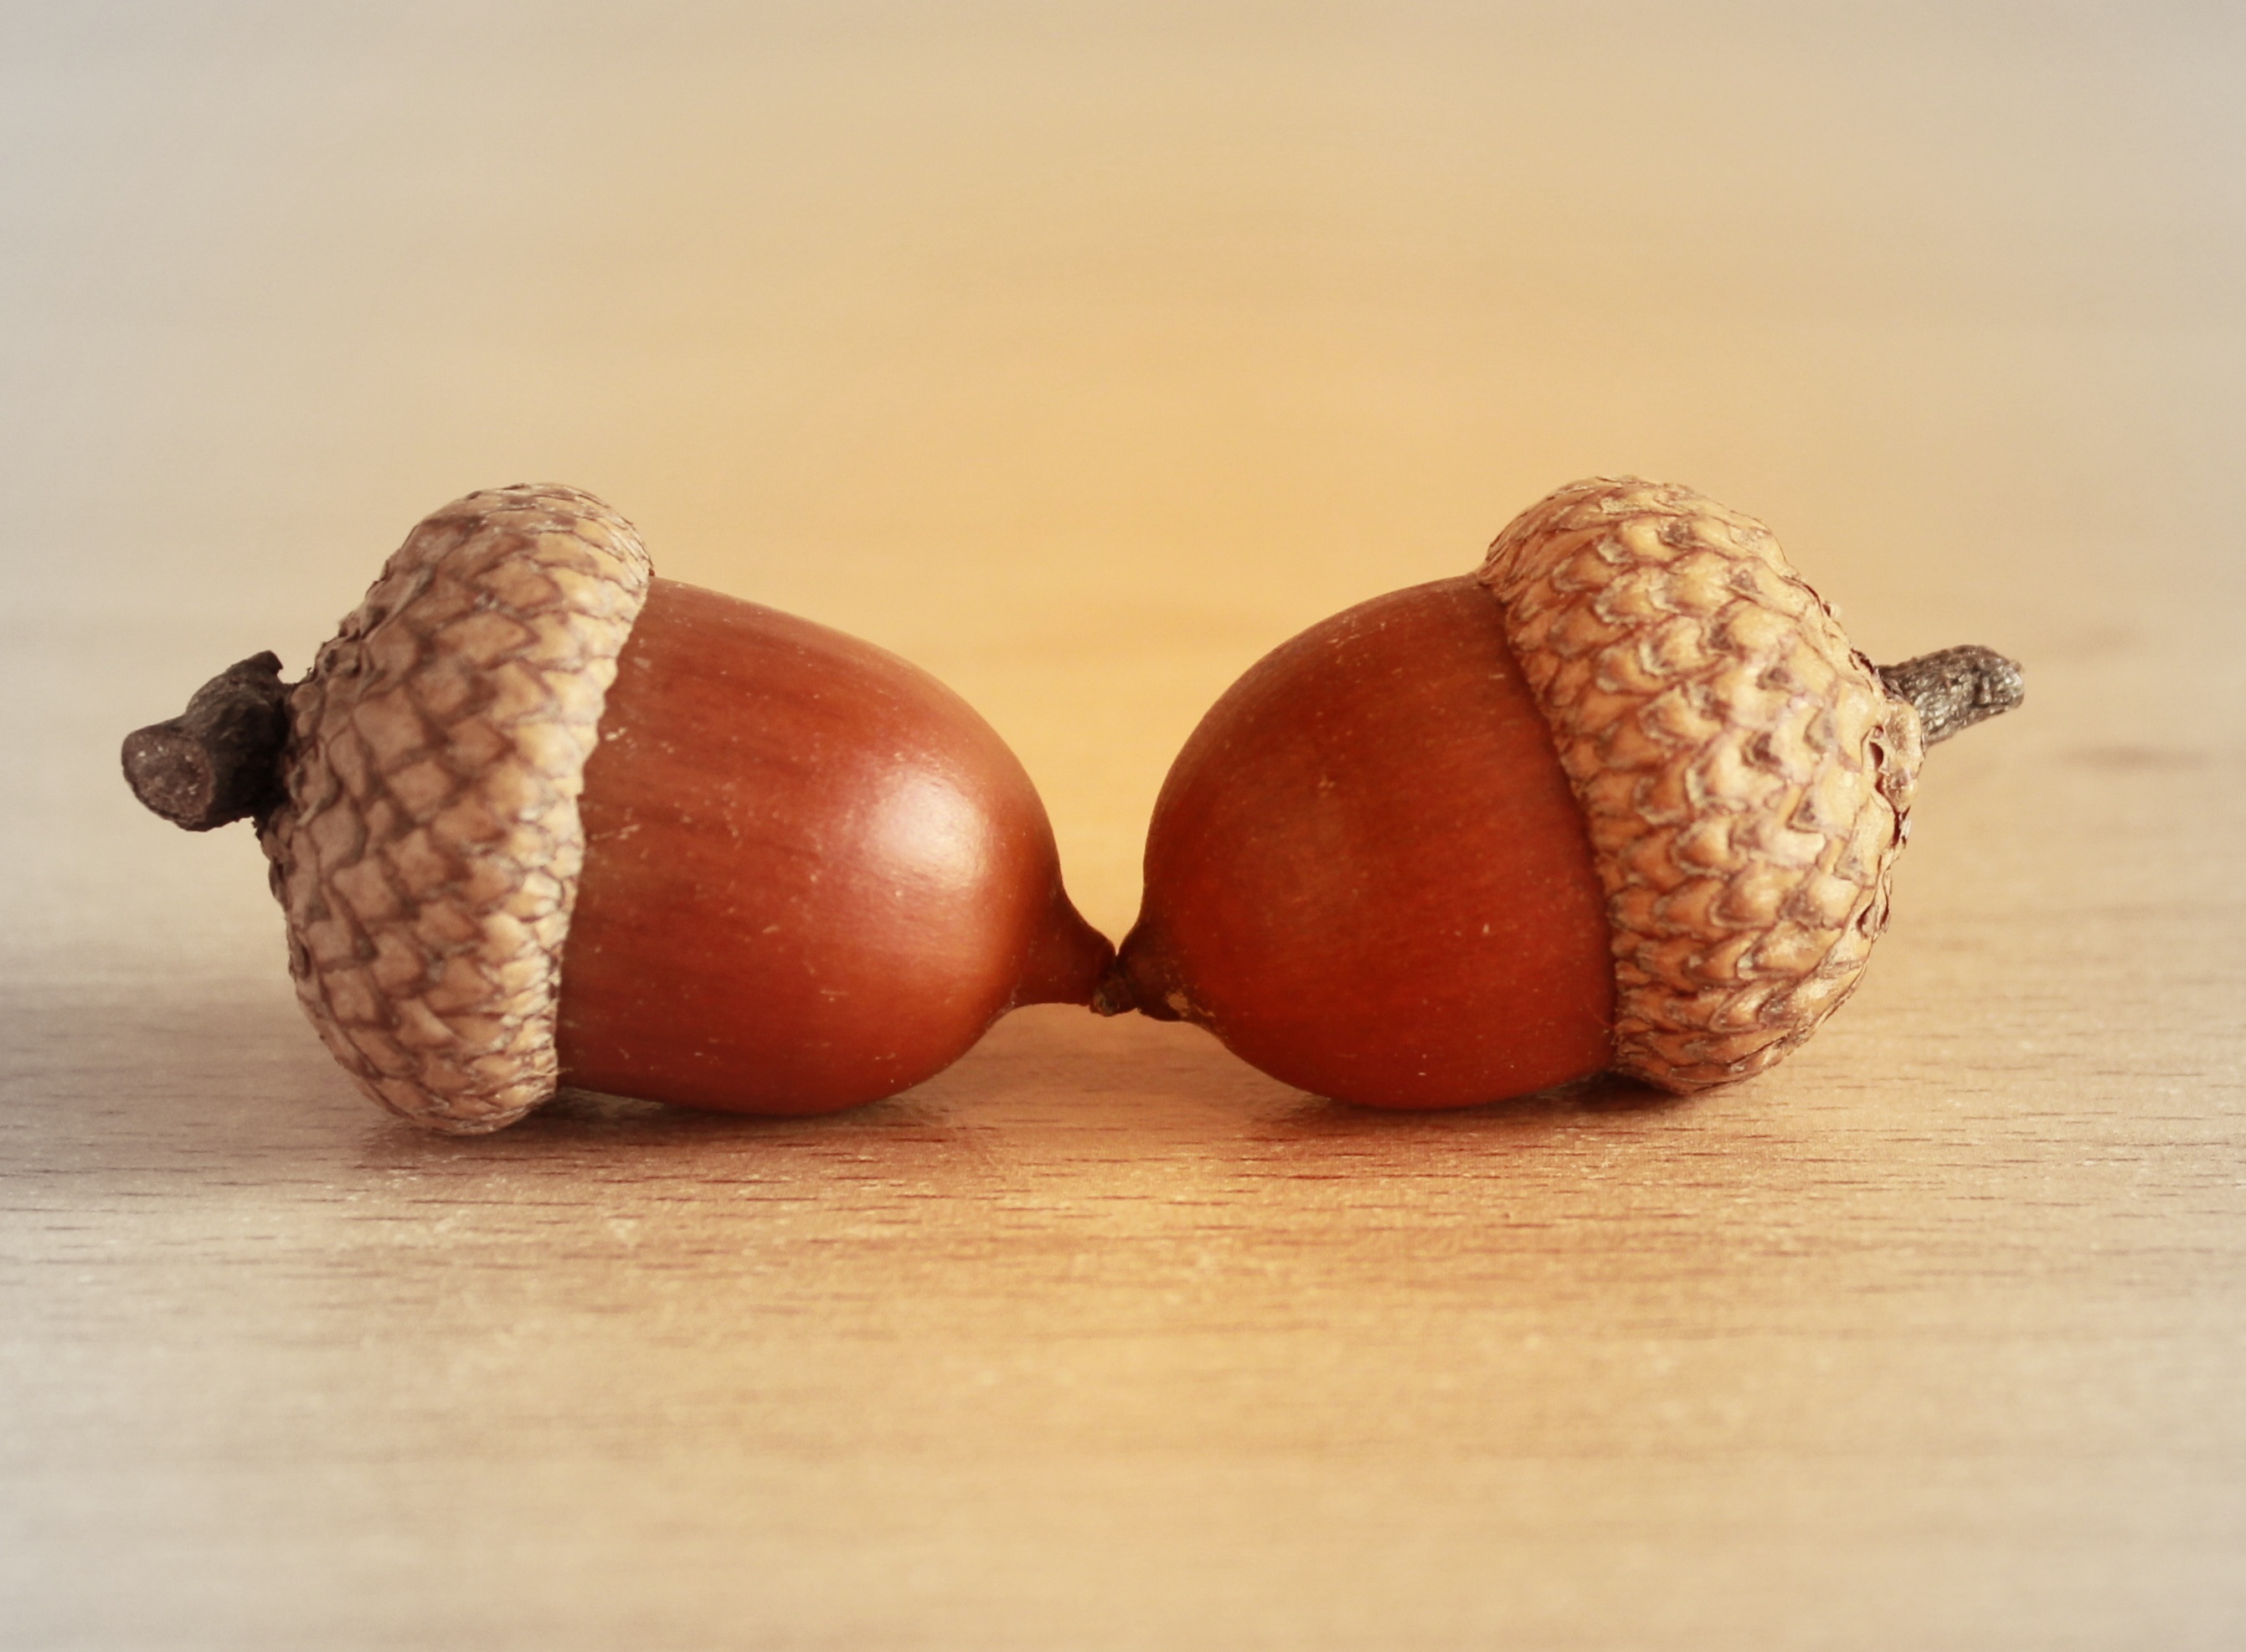
plant, fruit, food, produce, vegetable, brown, couple, hat, two, nut, partner, friendship, acorn, walnut, close up, coconut, pods, seeds, oak, hazelnut, chestnut, macro photography, flowering plant, shallot, land plant, nuts seeds